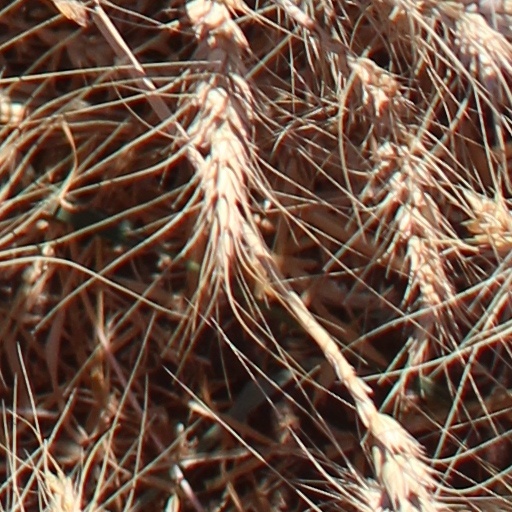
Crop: wheat